Chadstone Shopping Centre

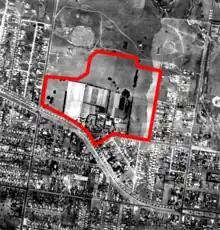
An aerial photograph of the area in which Chadstone Shopping Centre now stands, in 1945, with the current centre perimeter shown in red

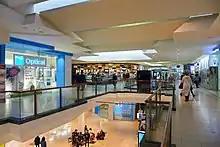
GF shops in first major expansion area

The site of Chadstone shopping centre was once extensive paddocks of the Convent of the Good Shepherd on which cattle grazed until the mid-1950s. The initial of land was sold to Myer in March 1958.